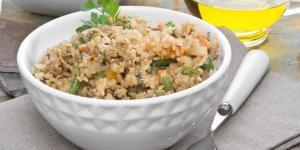
arroz integral con verduras al curry